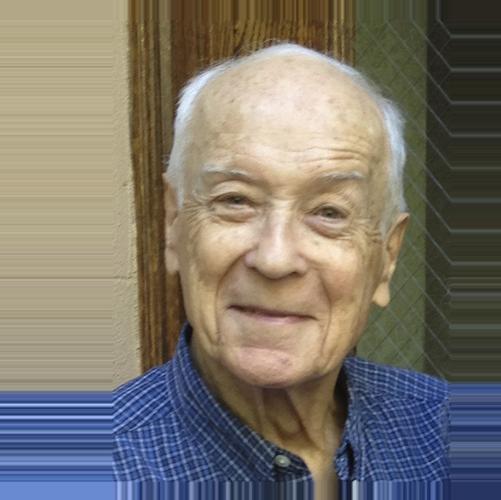
Age: 91